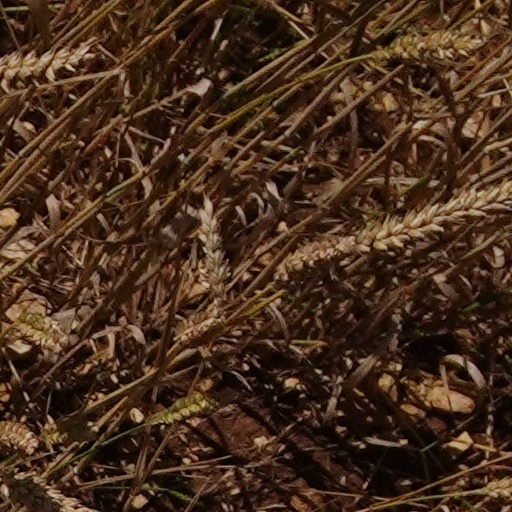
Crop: wheat